Missouri River

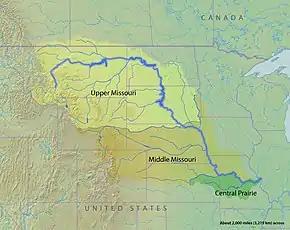
Freshwater ecoregions of the Missouri basin

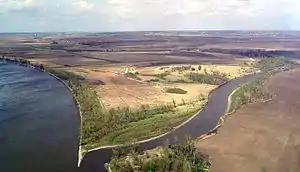
Agricultural fields dominate most of the former floodplain, including this area around the Missouri's confluence with the Nishnabotna River in western Missouri.

In 1929, the Missouri River Navigation Commission estimated the amount of goods shipped on the river annually at 15 million tons (13.6 million metric tons), providing widespread consensus for the creation of a navigation channel. However, shipping traffic has since been far lower than expected – shipments of commodities including produce, manufactured items, lumber, and oil averaged only 683,000 tons (616,000 t) per year from 1994 to 2006.